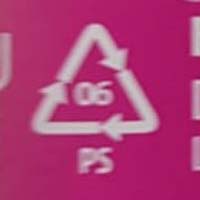
Plastic recycling code class: 6_polystyrene_PS